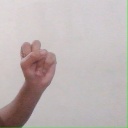
अक्षर: स